Pandit Nehru Bus Station

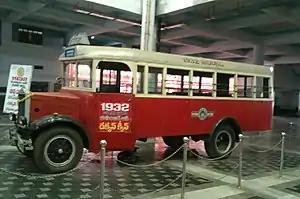
The Deccan Queen bus at Vijayawada bus station

The "Deccan Queen" of the Nizam State Railways - Road Transport Division is one of the notable features of the station. This bus stand is associated with a city bus station adjacent to it. This bus stand operates city buses in and outside of the city. The station operates buses to major destinations of the state and to neighbouring states like Telangana, Tamil Nadu, Karnataka, Odisha and Chhattisgarh. Amaravati, Deluxe, Telugu Velugu, Express, Garuda, Garuda Plus, Indra, Super Luxury and Vennela are the fleets of buses operated from the station by the APSRTC. Palle velugu, Express, Deluxe, Super Luxury, Rajadhani A/C, Vajra A/C, Garuda, Garuda Plus are some of buses operated by TSRTC. The station provides amenities such as miniplex, ticket-vending and kiosks for passengers, and has a city bus port for local passengers.